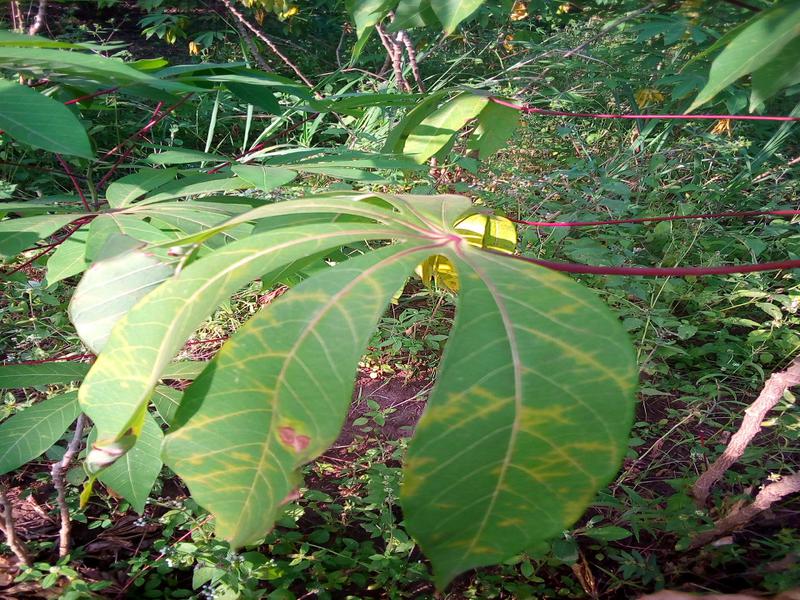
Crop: cassava
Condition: brown_streak_disease